Sidney B. Silverman

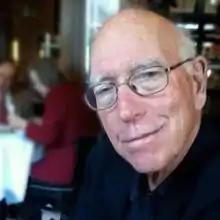

Sidney B. Silverman (born 1932) was a trial lawyer specializing in stockholder actions. He began in 1957 and retired in 2001. Silverman lectured before legal and business groups. In the fall of 1983, he was appointed an adjunct professor at Yale University. Silverman died on November 4, 2021, after a lengthy illness.